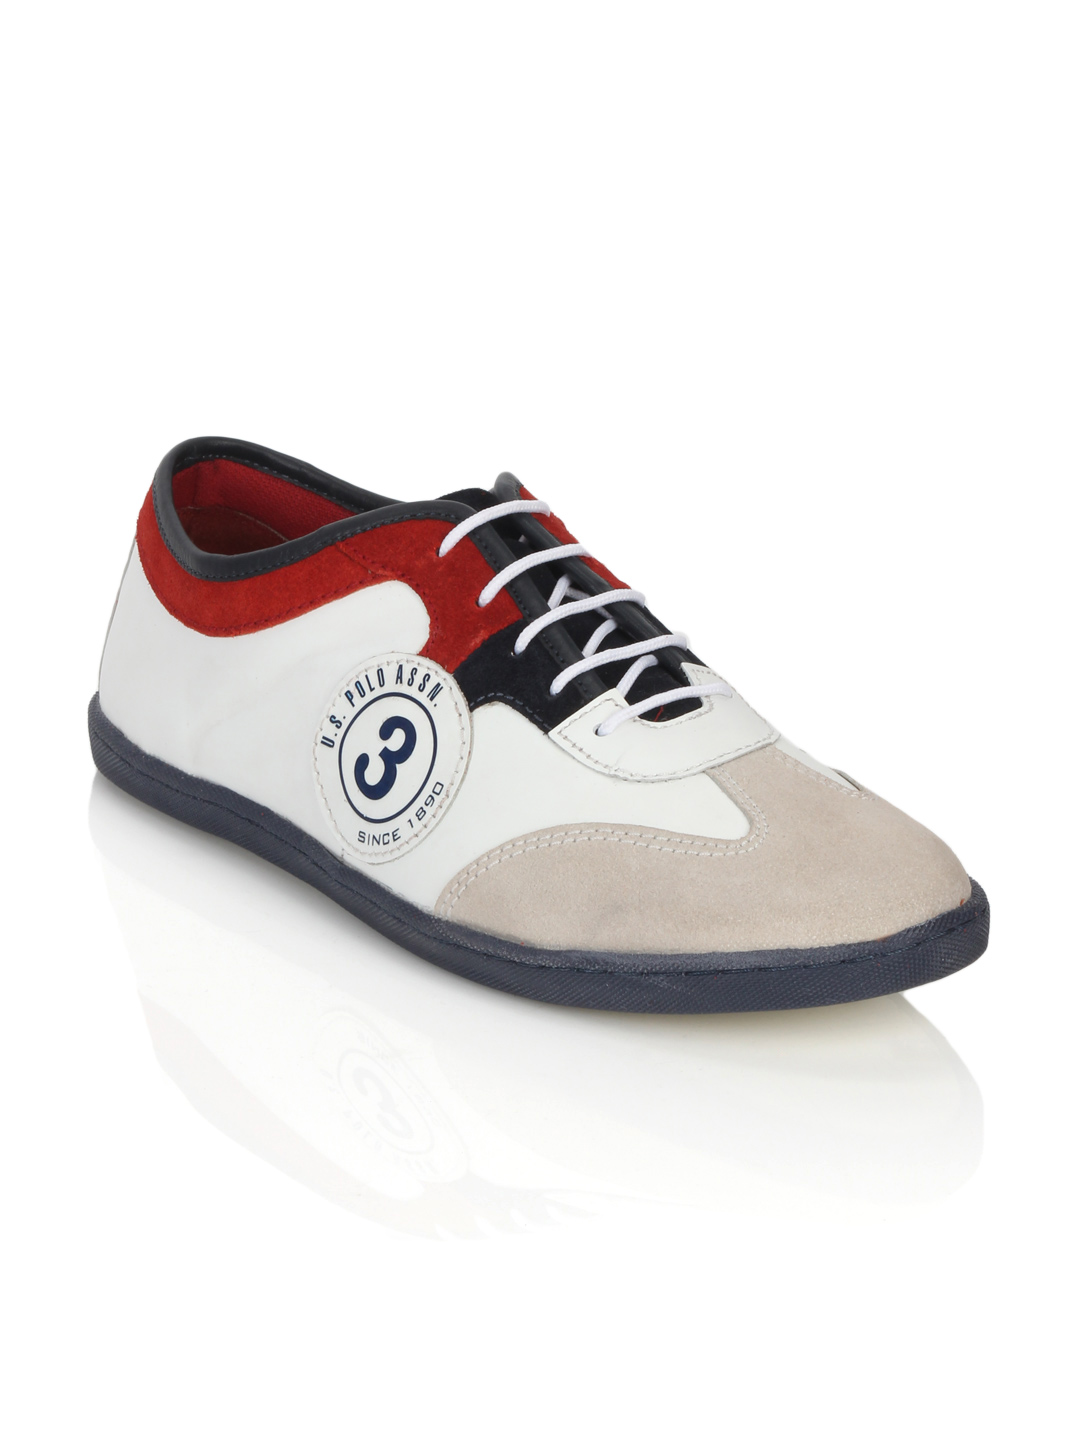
U.S. Polo Assn. Men White Shoes
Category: Footwear / Shoes / Casual Shoes
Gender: Men
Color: White
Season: Spring 2013
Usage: Casual